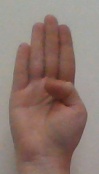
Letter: kaaf